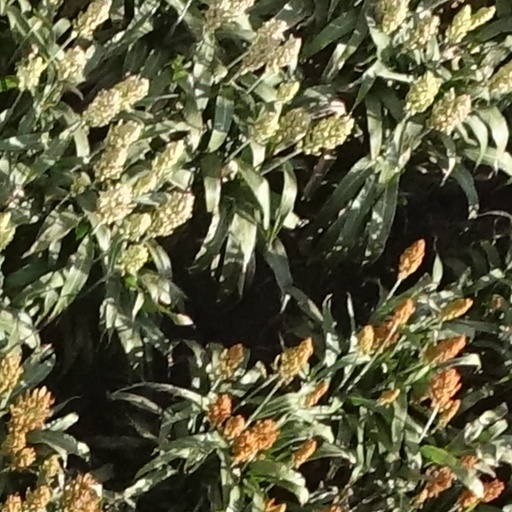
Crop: sorghum